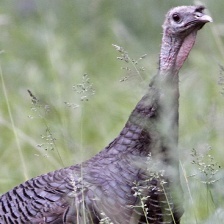
Species: WILD TURKEY
Scientific name: MELEAGRIS GALLOPAVO